Max Gail

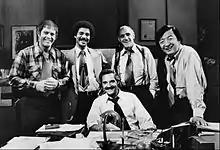
The 1977 cast of Barney Miller; (Back): Max Gail, Ron Glass, Abe Vigoda and Jack Soo; (front): Hal Linden

Gail is best known for his television role as Det. Stan "Wojo" Wojciehowicz in the sitcom "Barney Miller" (1975–1982). Gail's best-known feature film role is in "D.C. Cab" (1983) as Harold, the owner of the D.C. Cab taxi company. He directed several episodes of "Barney Miller" as Maxwell Gail.